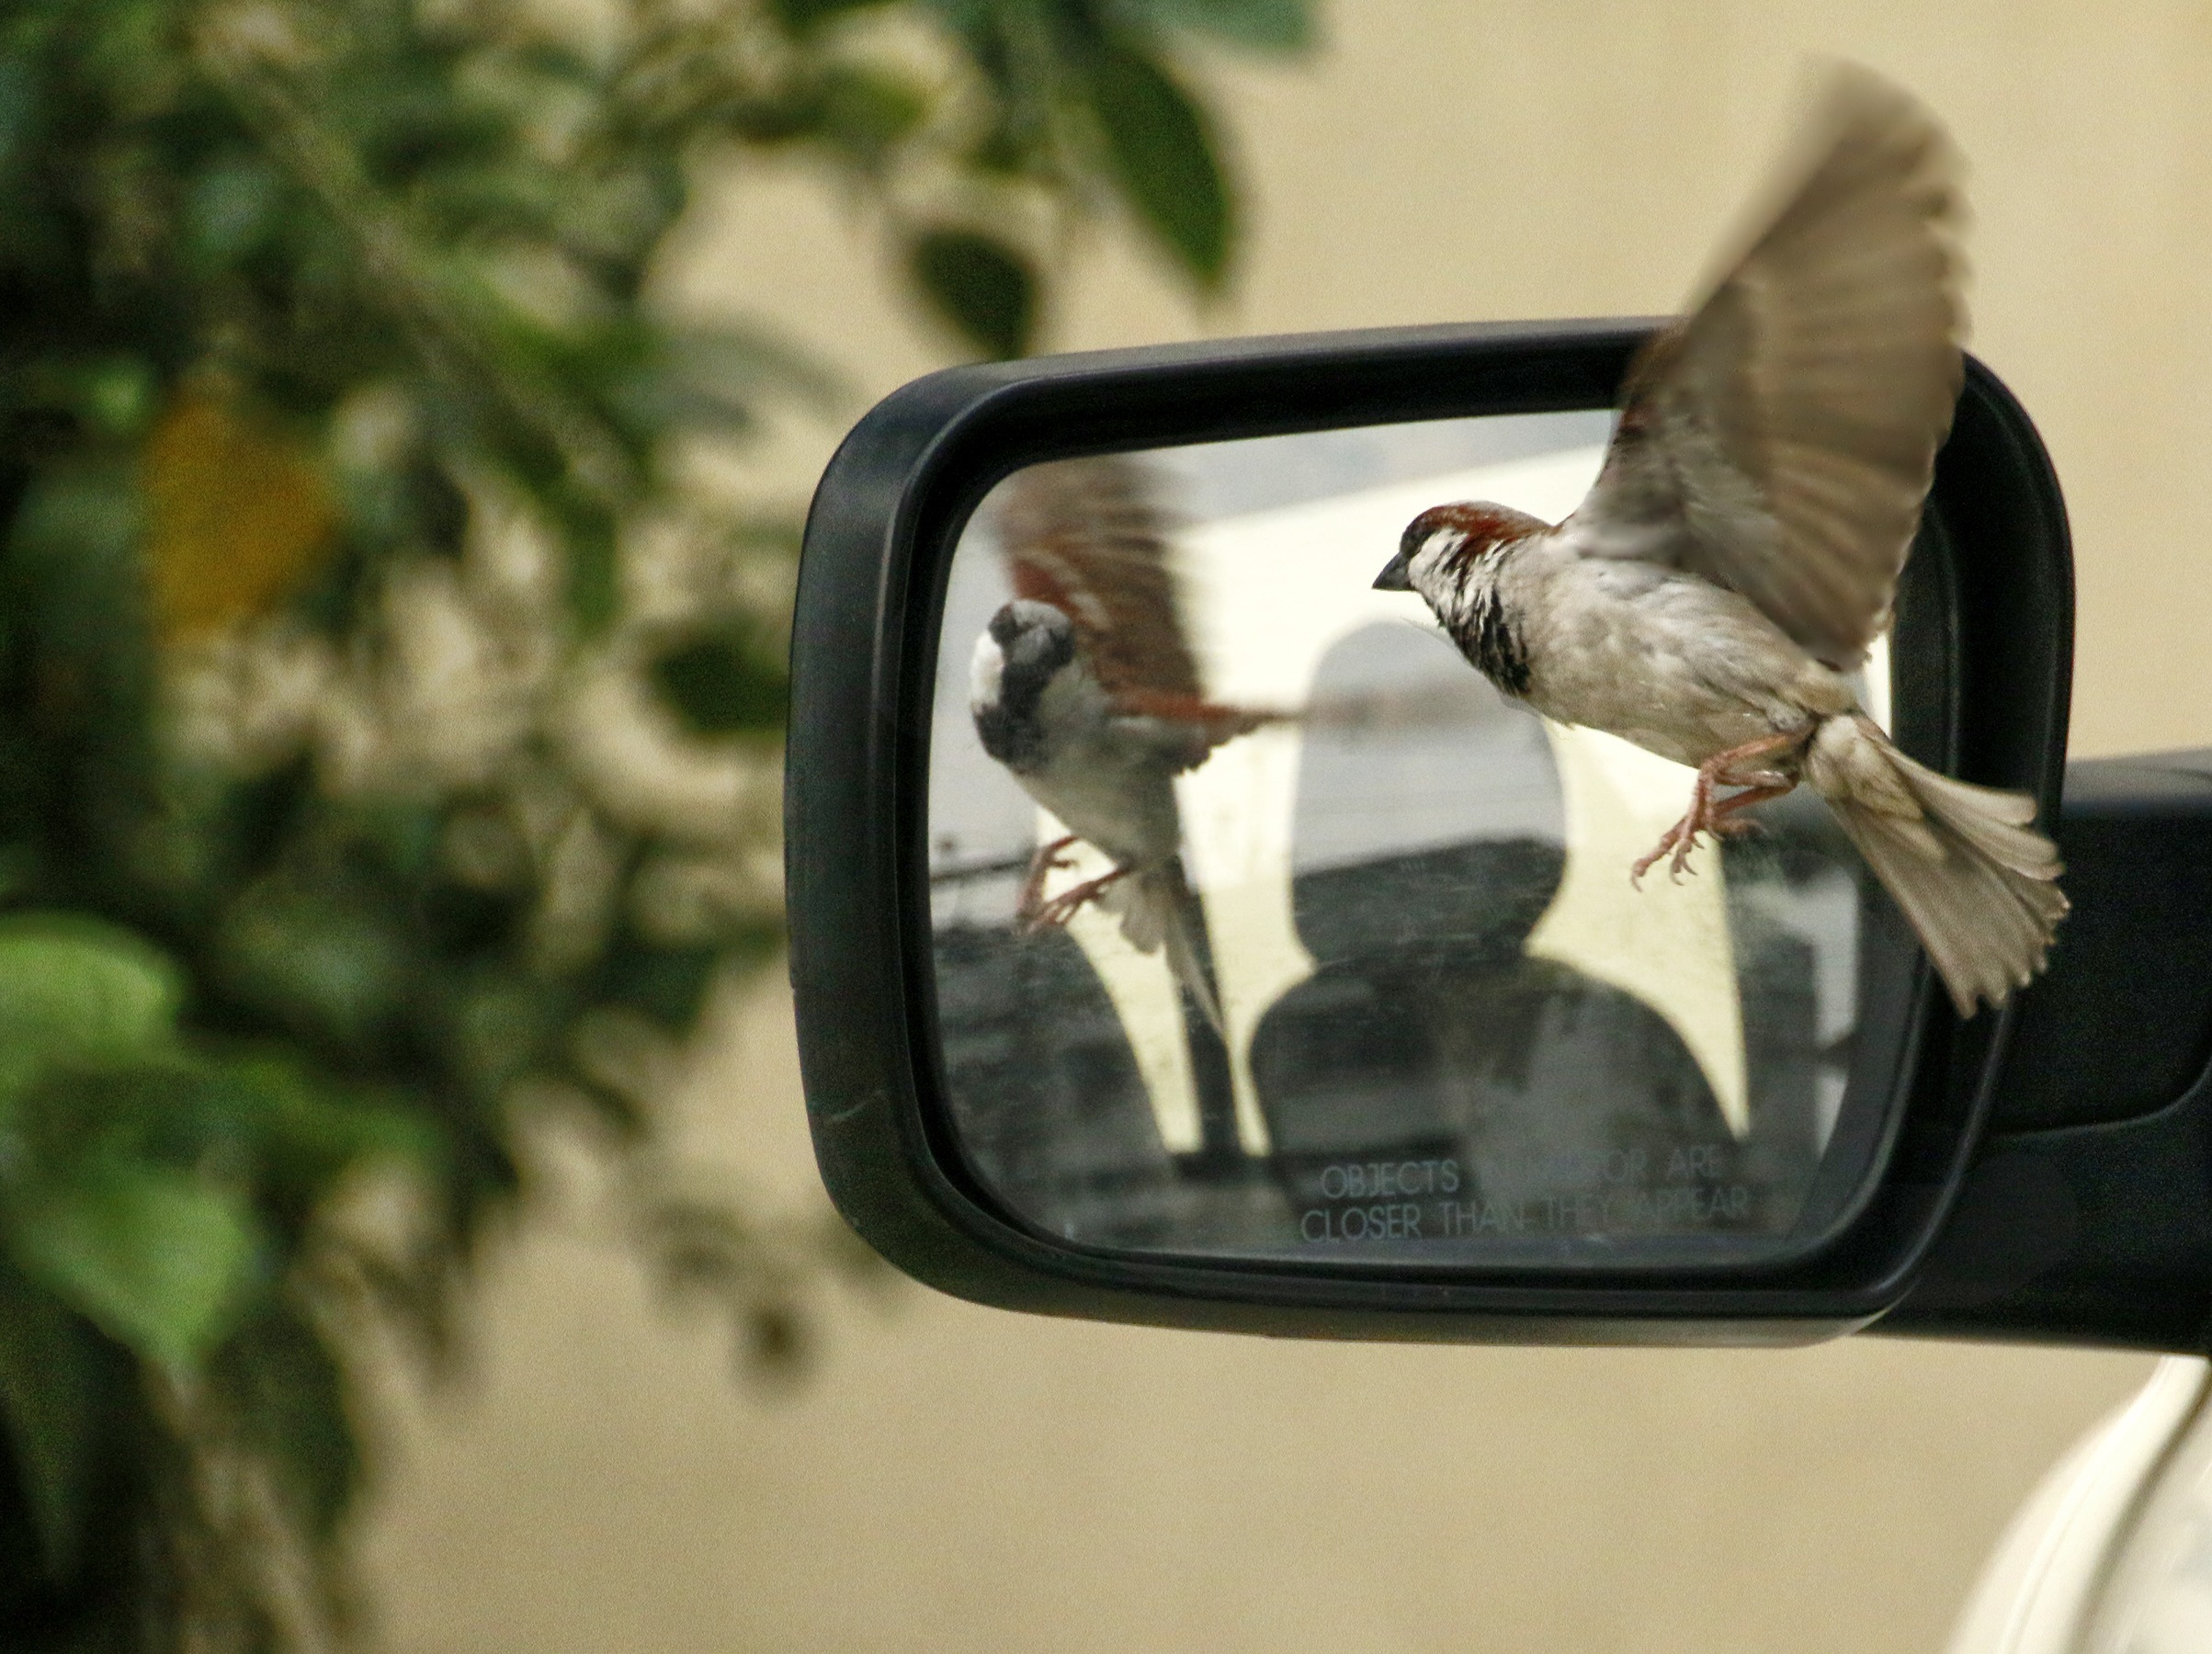
bird, window, rear view mirror, feathers, wings, eye, sparrow, fluttering, perching bird, driving mirror